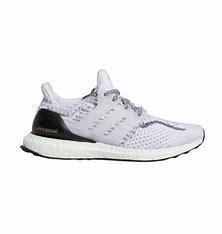
Brand: Adidas
Model: Ultraboost 5 DNA